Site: saxony
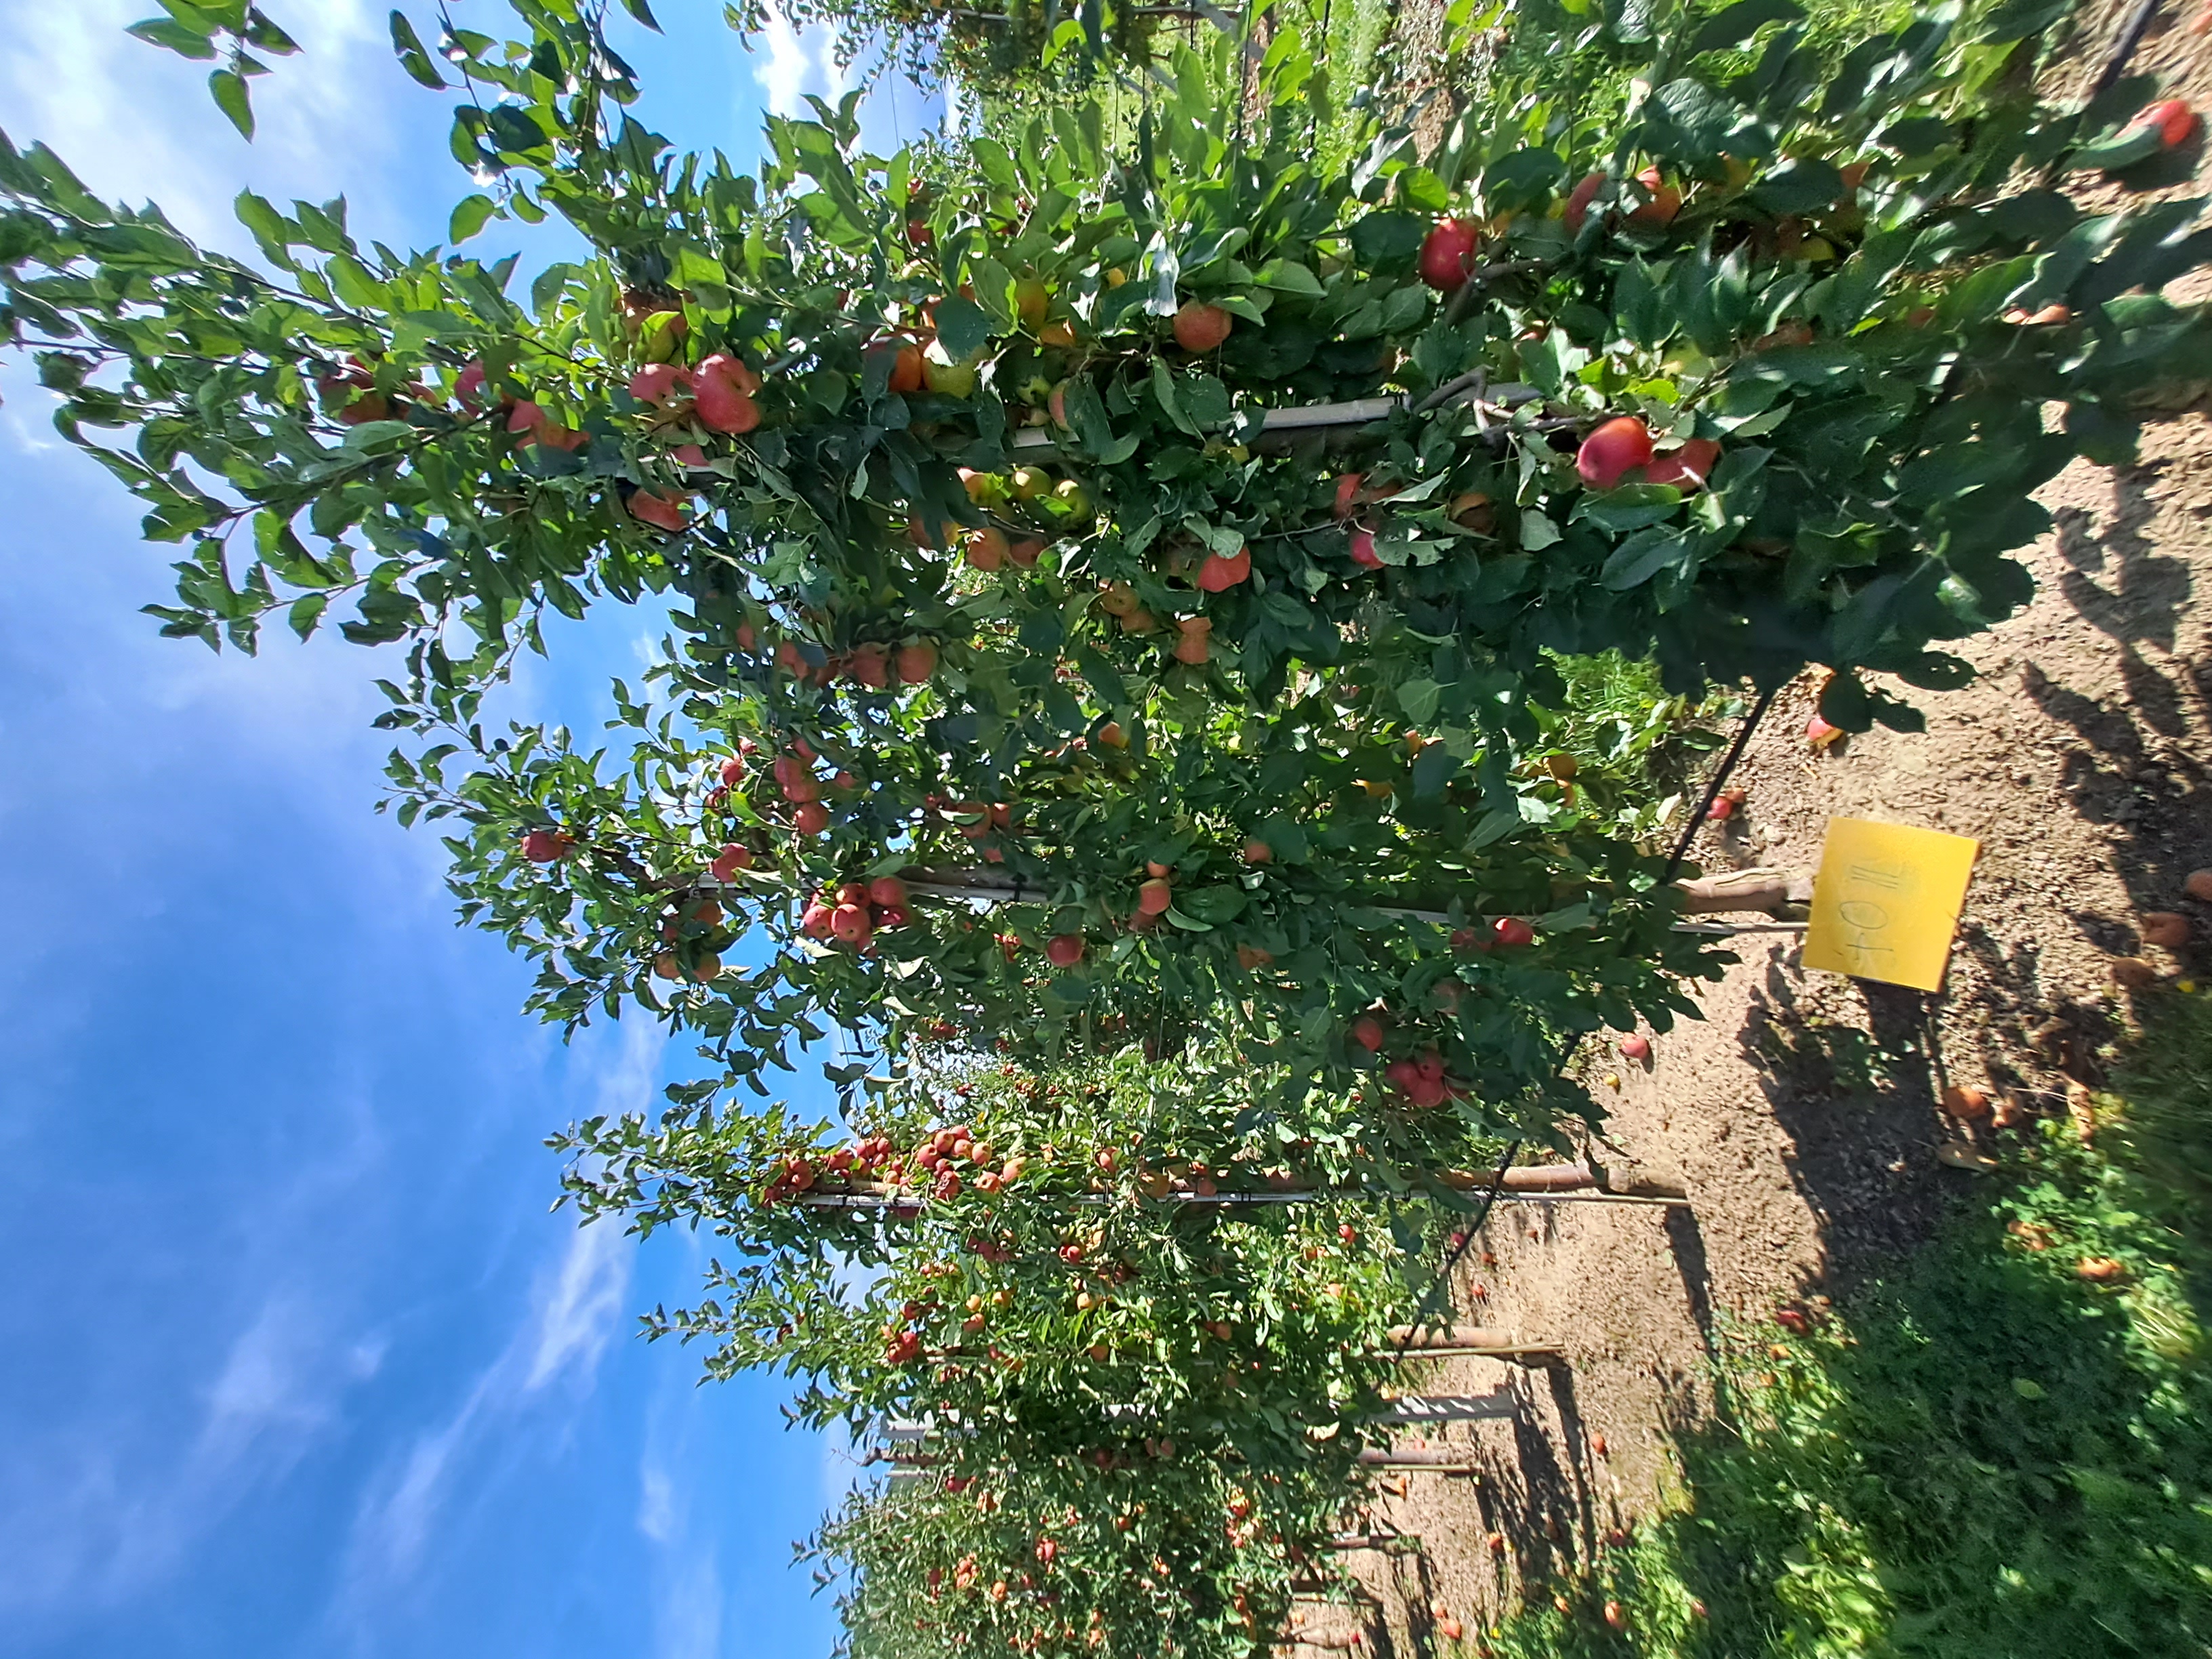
Growth stage (BBCH 87): Maturity of fruit and seed